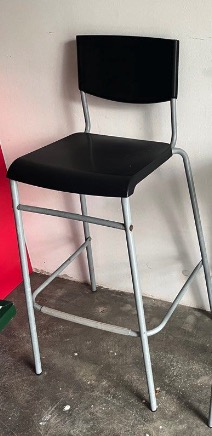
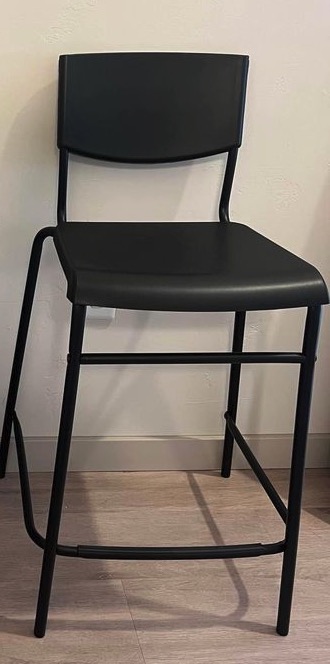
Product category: stool
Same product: no